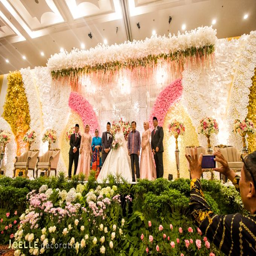
all in the name of love by person